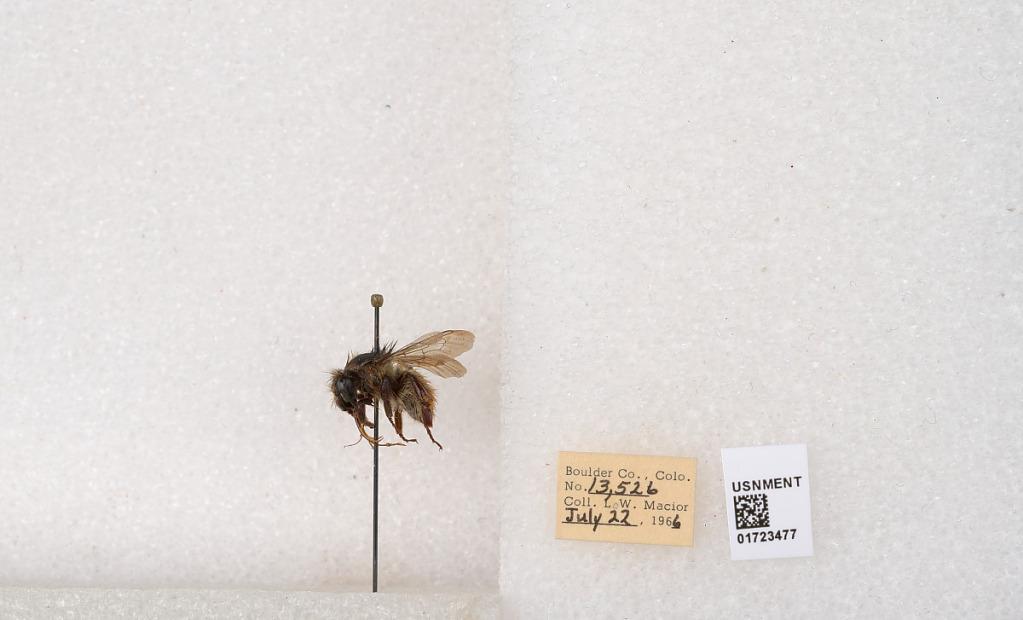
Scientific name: Bombus flavifrons Cresson
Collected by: L. Macior
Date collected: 1966-7-22
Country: United States
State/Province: Colorado
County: Boulder
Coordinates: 40.0925, -105.358